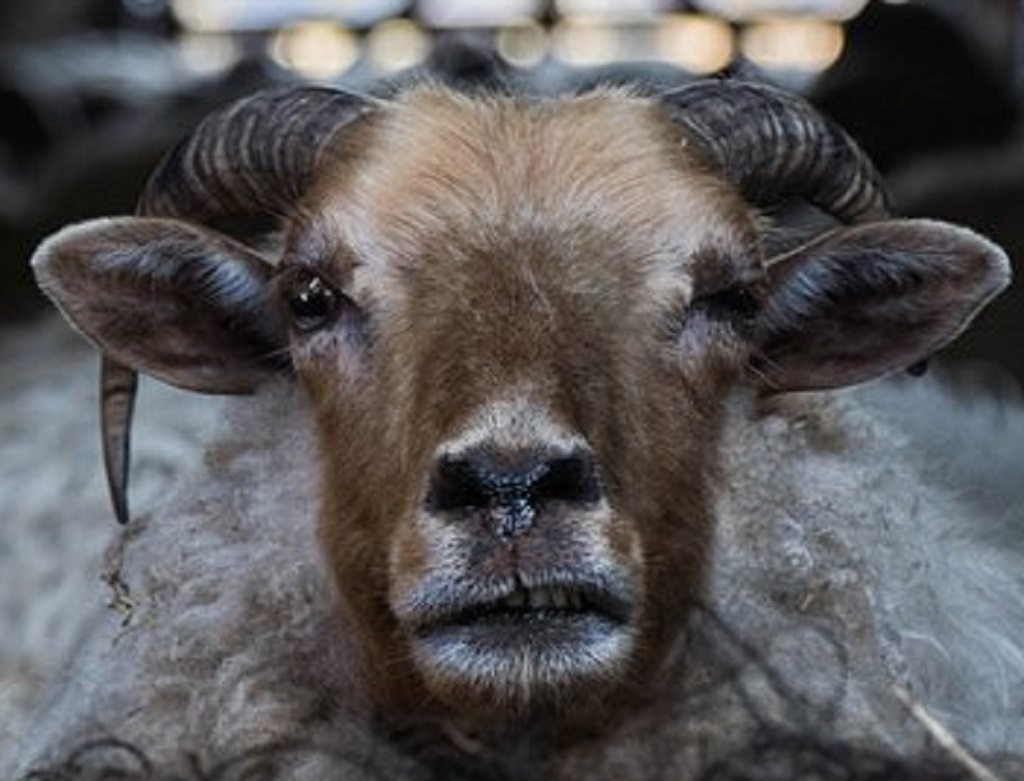
Label: no pain